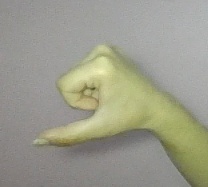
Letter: waw